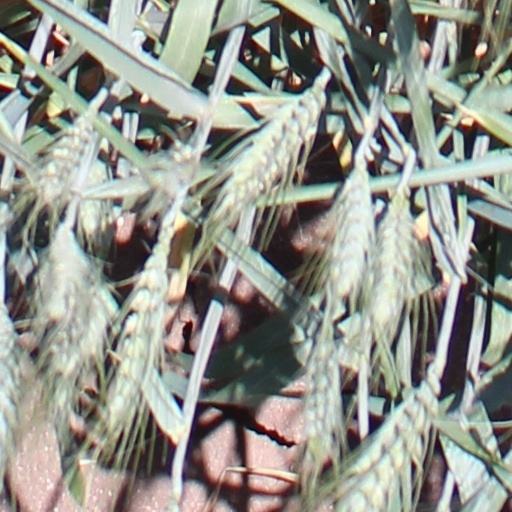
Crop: wheat